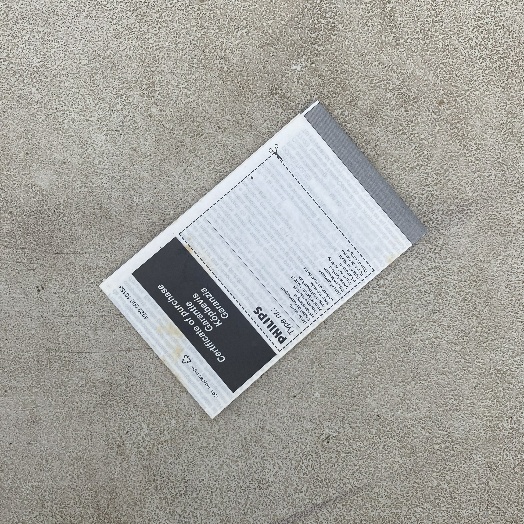
Label: Paper